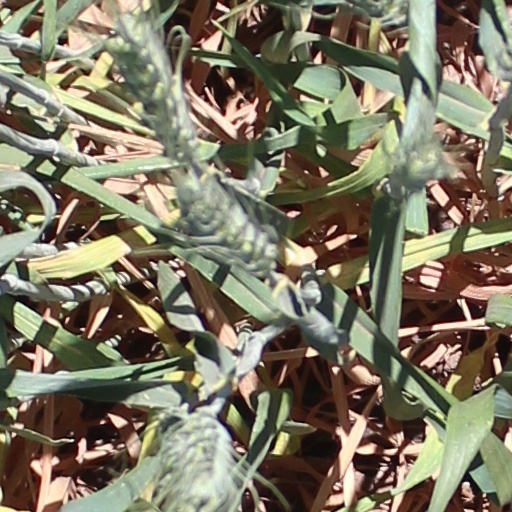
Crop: wheat